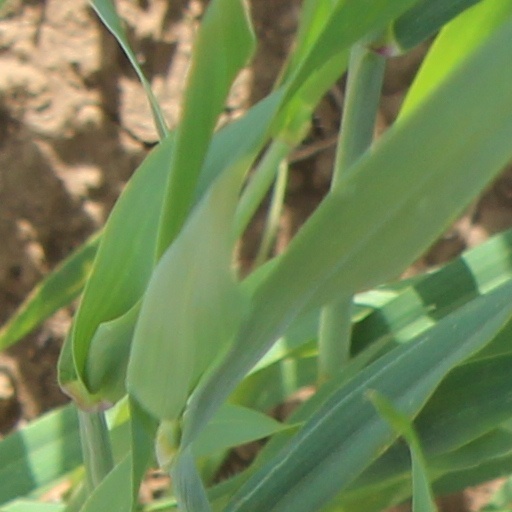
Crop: wheat